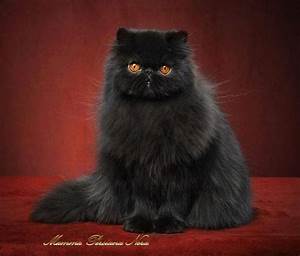
Label: gatto